Jasin District

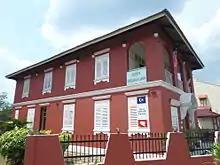
Agricultural Museum

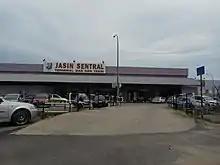
Jasin Sentral Bus and Taxi Terminal

Jasin town center is about half-an-hour drive away from Malacca City. From nearby Asahan it is possible to ascend the peak of Mount Ledang in Johor. Asahan is a border town boasting waterfalls. Jasin also borders Tangkak District, particularly the town of Tangkak in Johor. The two towns are about ten minutes' drive away from each other.